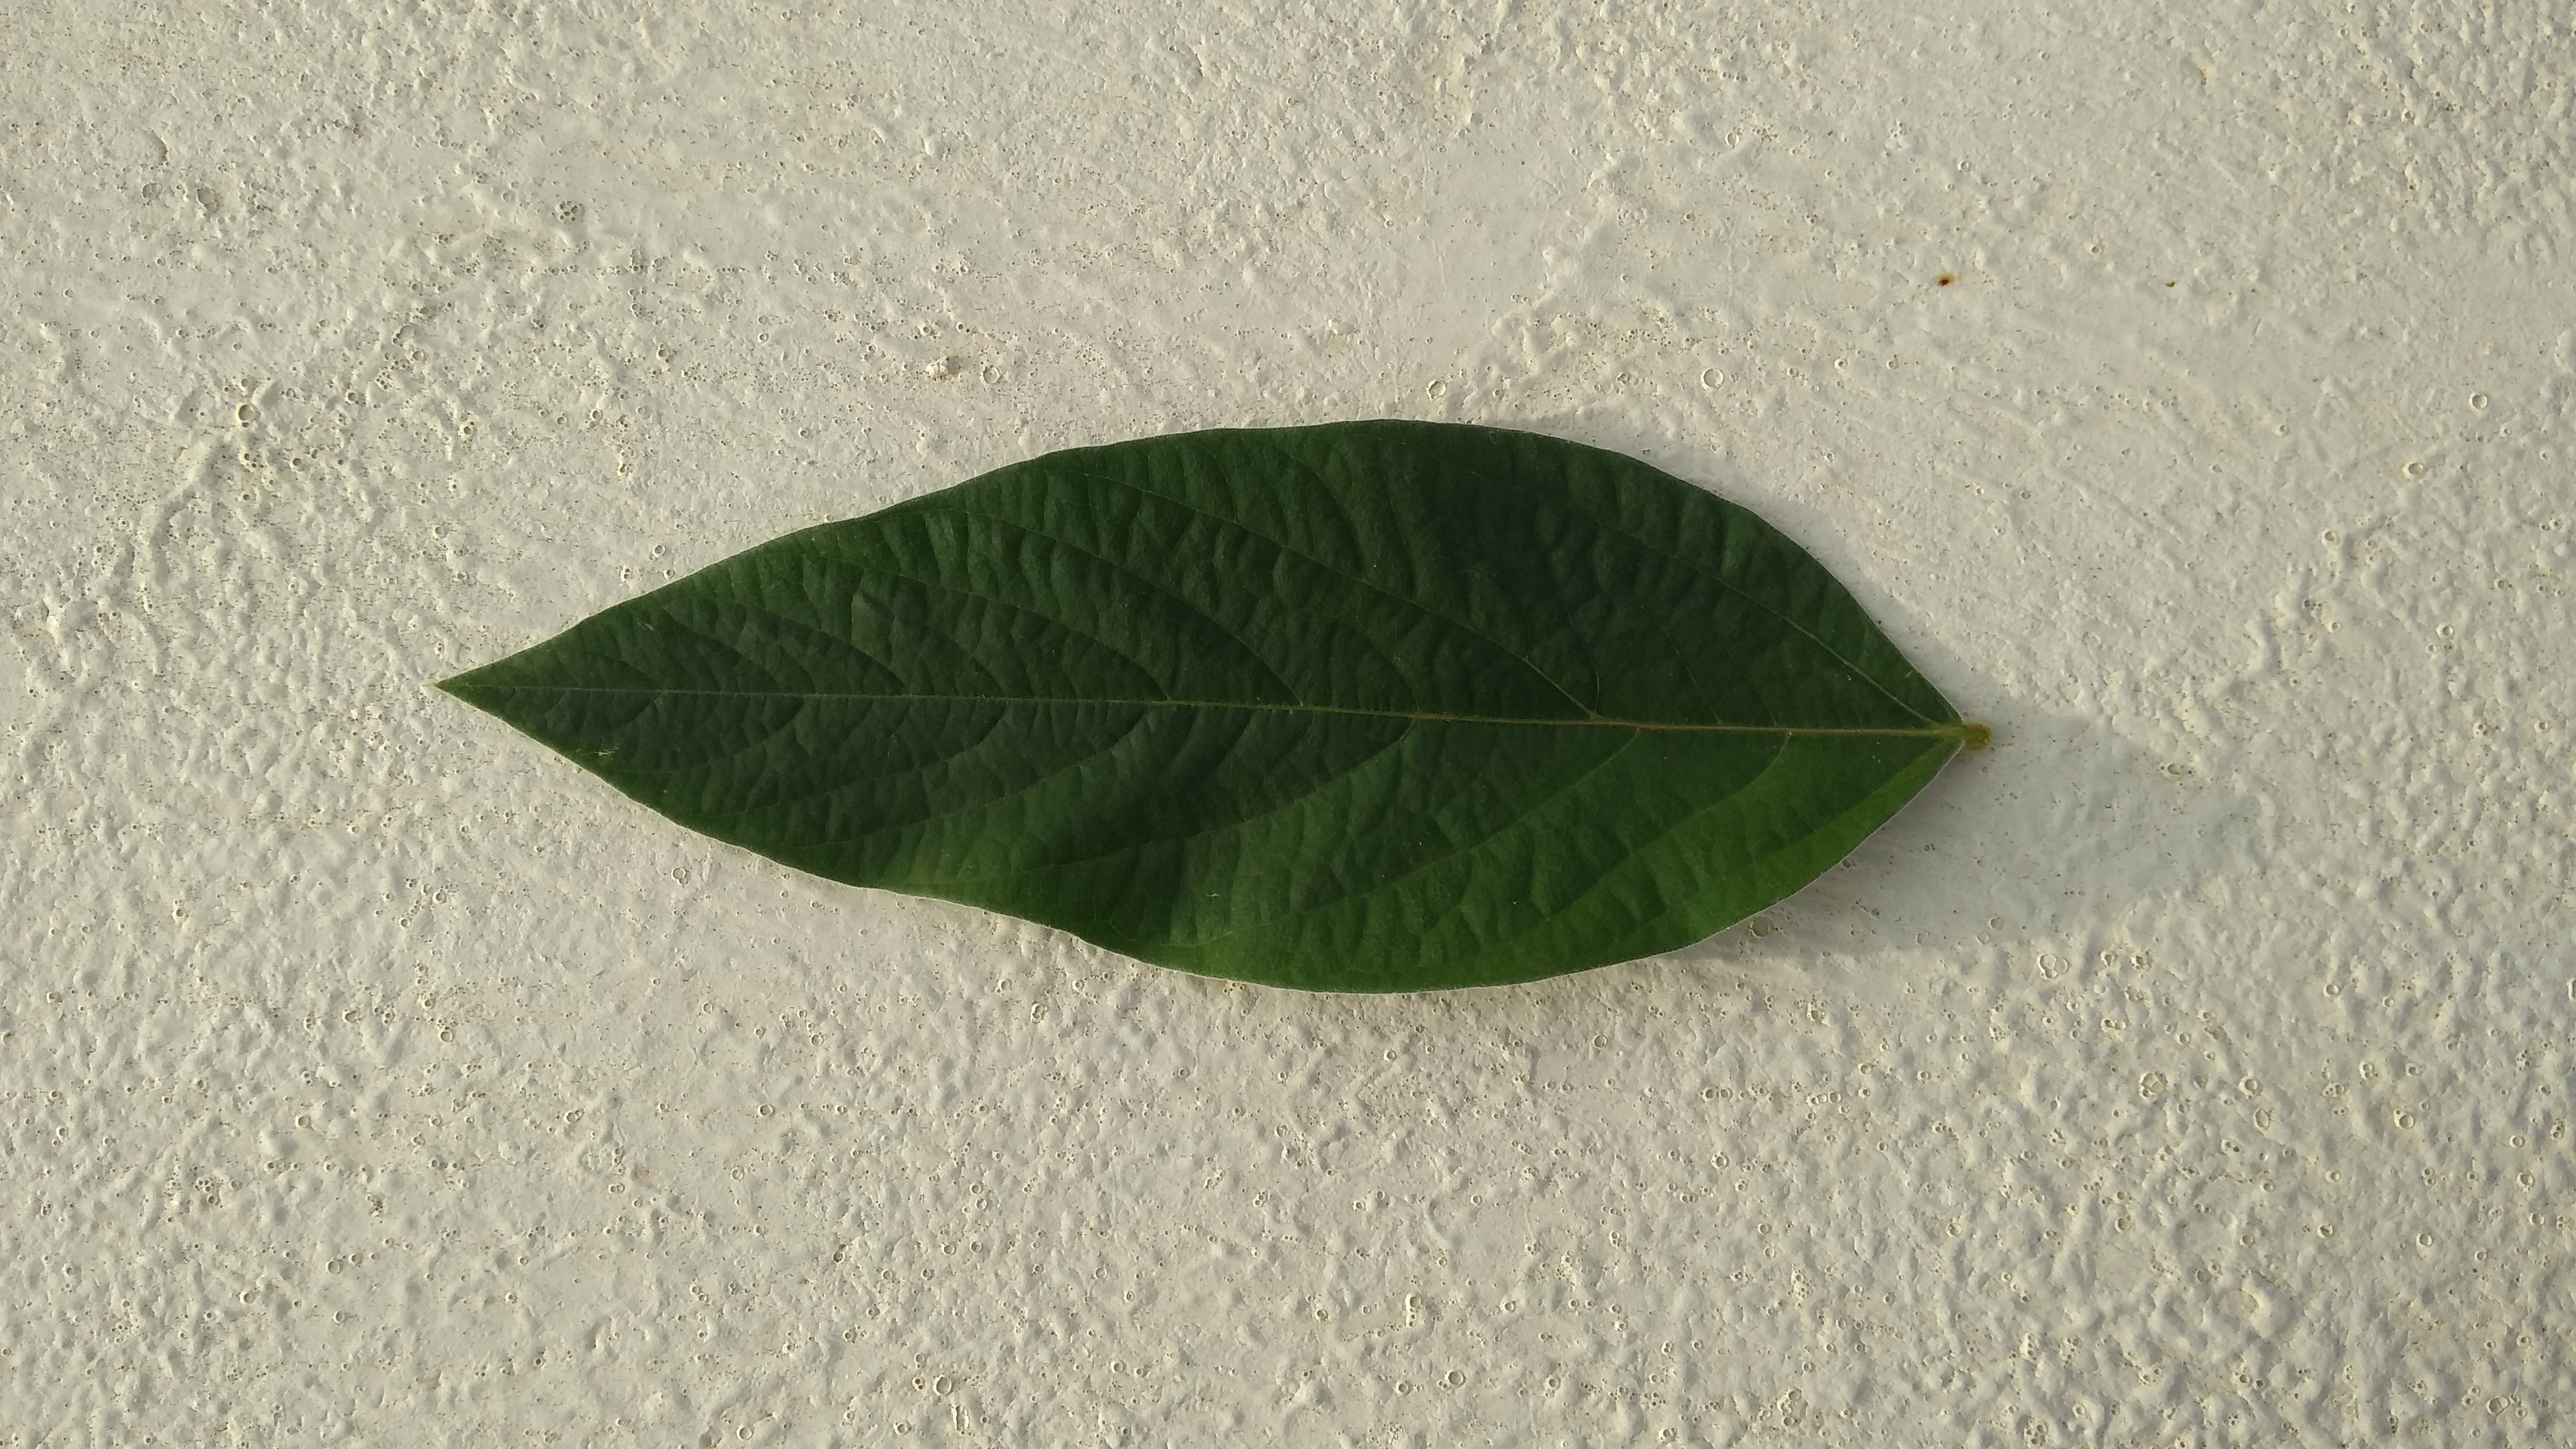
Plant: Pea